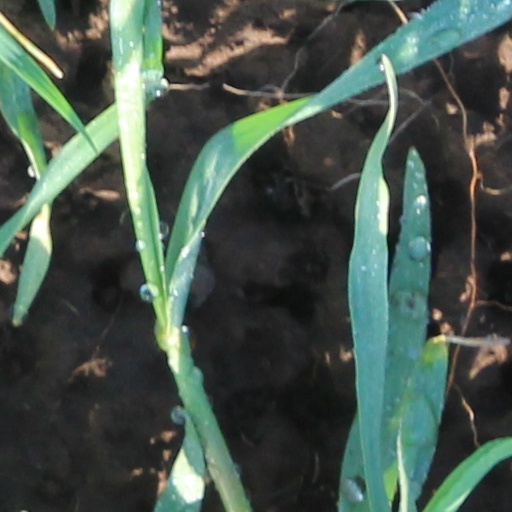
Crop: wheat